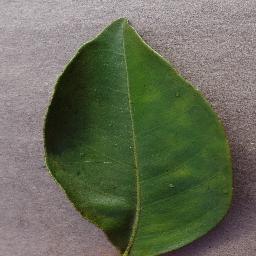
Label: Orange___Haunglongbing_(Citrus_greening)